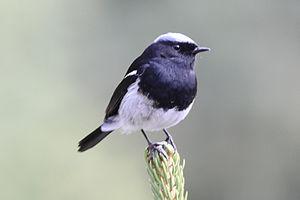
Le Rougequeue à tête bleue est une espèce de passereaux de la famille des Muscicapidae.